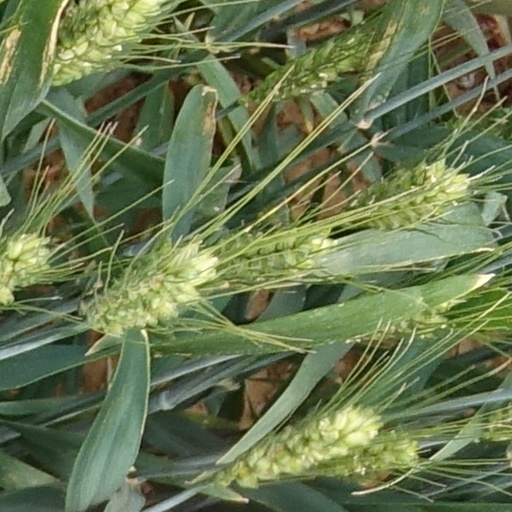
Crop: wheat